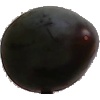
Label: Plum 3